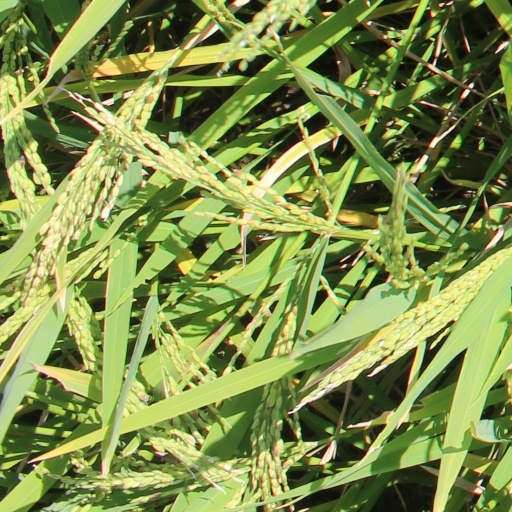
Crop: rice